Louis-Clément Picalausa

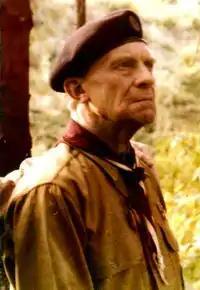
Photographer: Alfred Daems / Place: Villers-la-Ville (Chevlipont) (Belgium) / date: 1967

Louis-Clément Picalausa (17 April 1898 – 19 November 1969) was one of Belgium's first Scouts and a Scout novelist, chief scout of the Boy-Scouts van België until 1940. The landscape of the Belgian Ardennes inspired him in the writing of his scout novels.